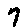
Label: 7